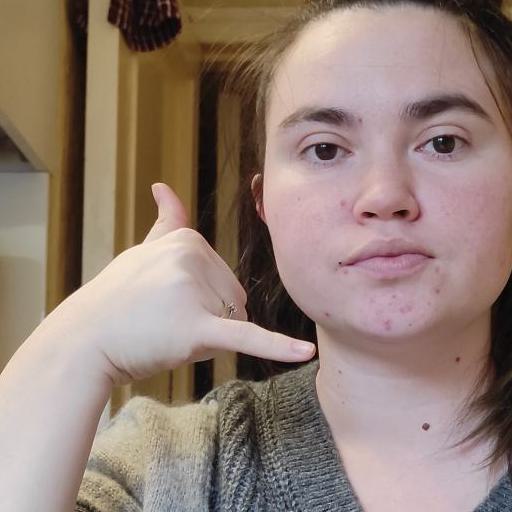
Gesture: call